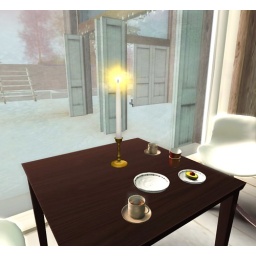
BP avocado, plate coffee cups &amp;lt;3&amp;lt;3            LP2 candle, Drobak chairs and table, Omoya house by Y's...